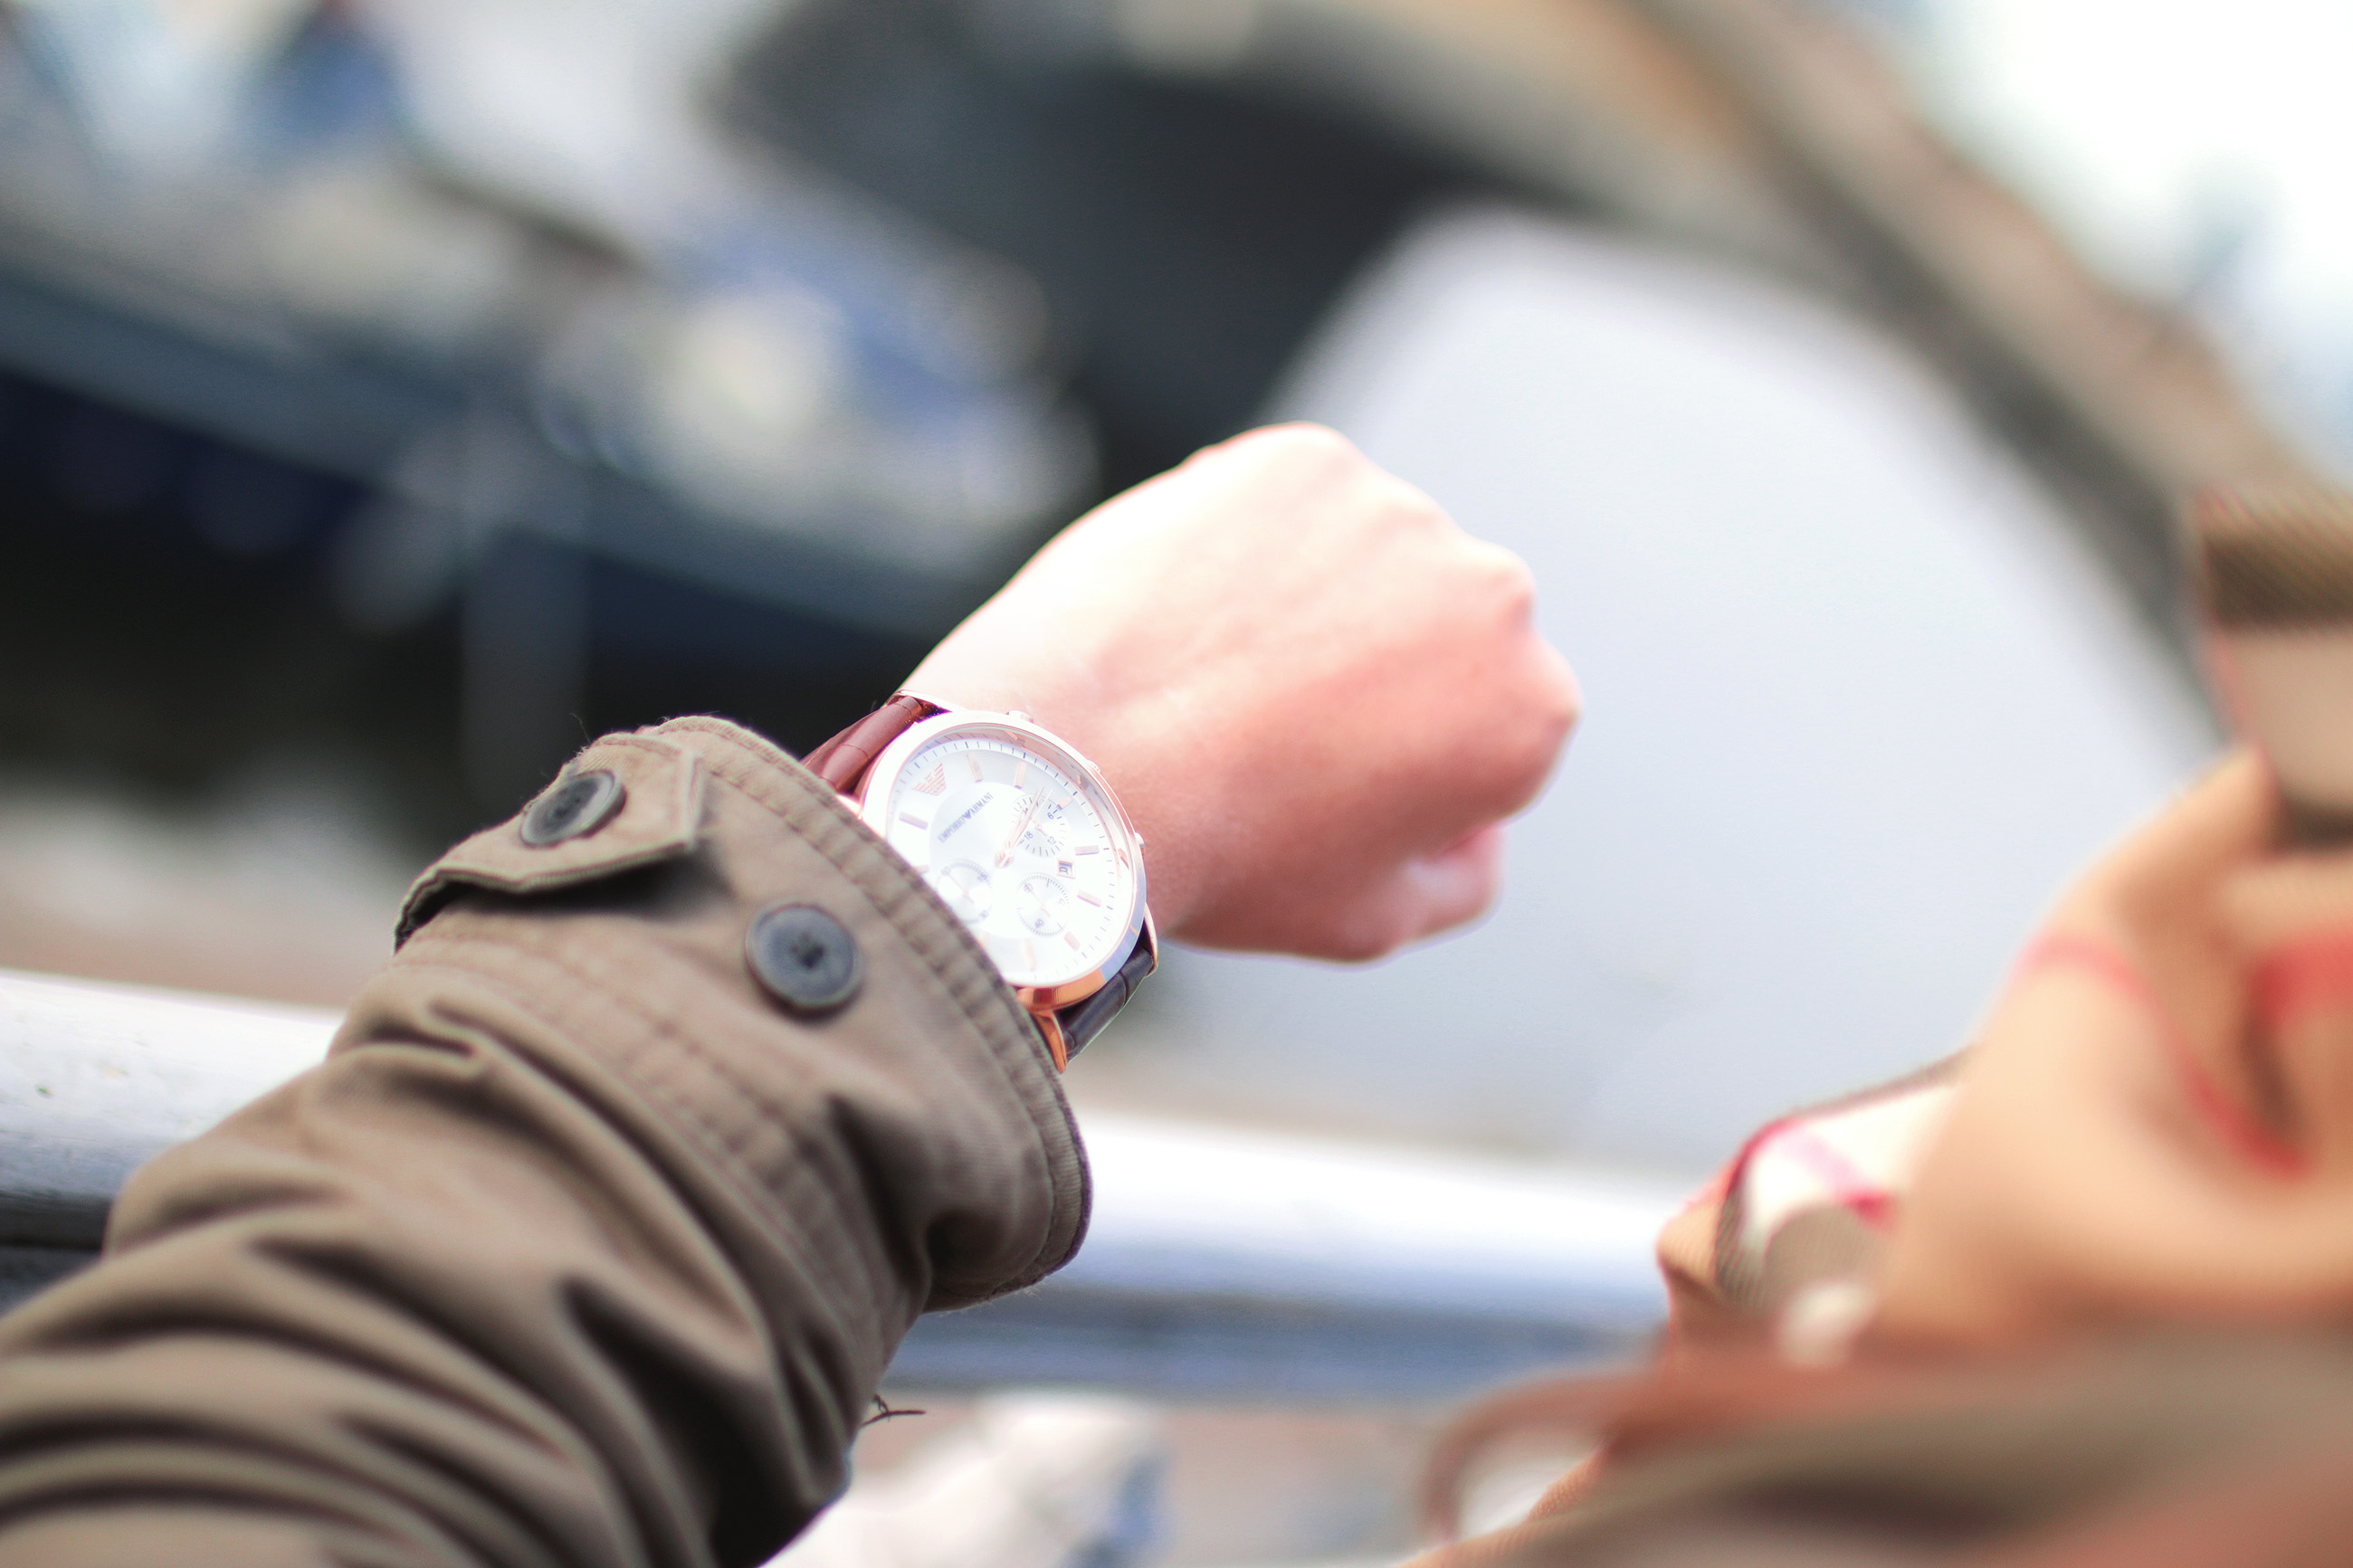
watch, hand, person, woman, time, driving, waiting, finger, fashion, wristwatch, hurry, outfit, stress